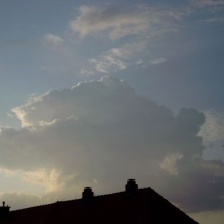
Cloud type: Cumulus